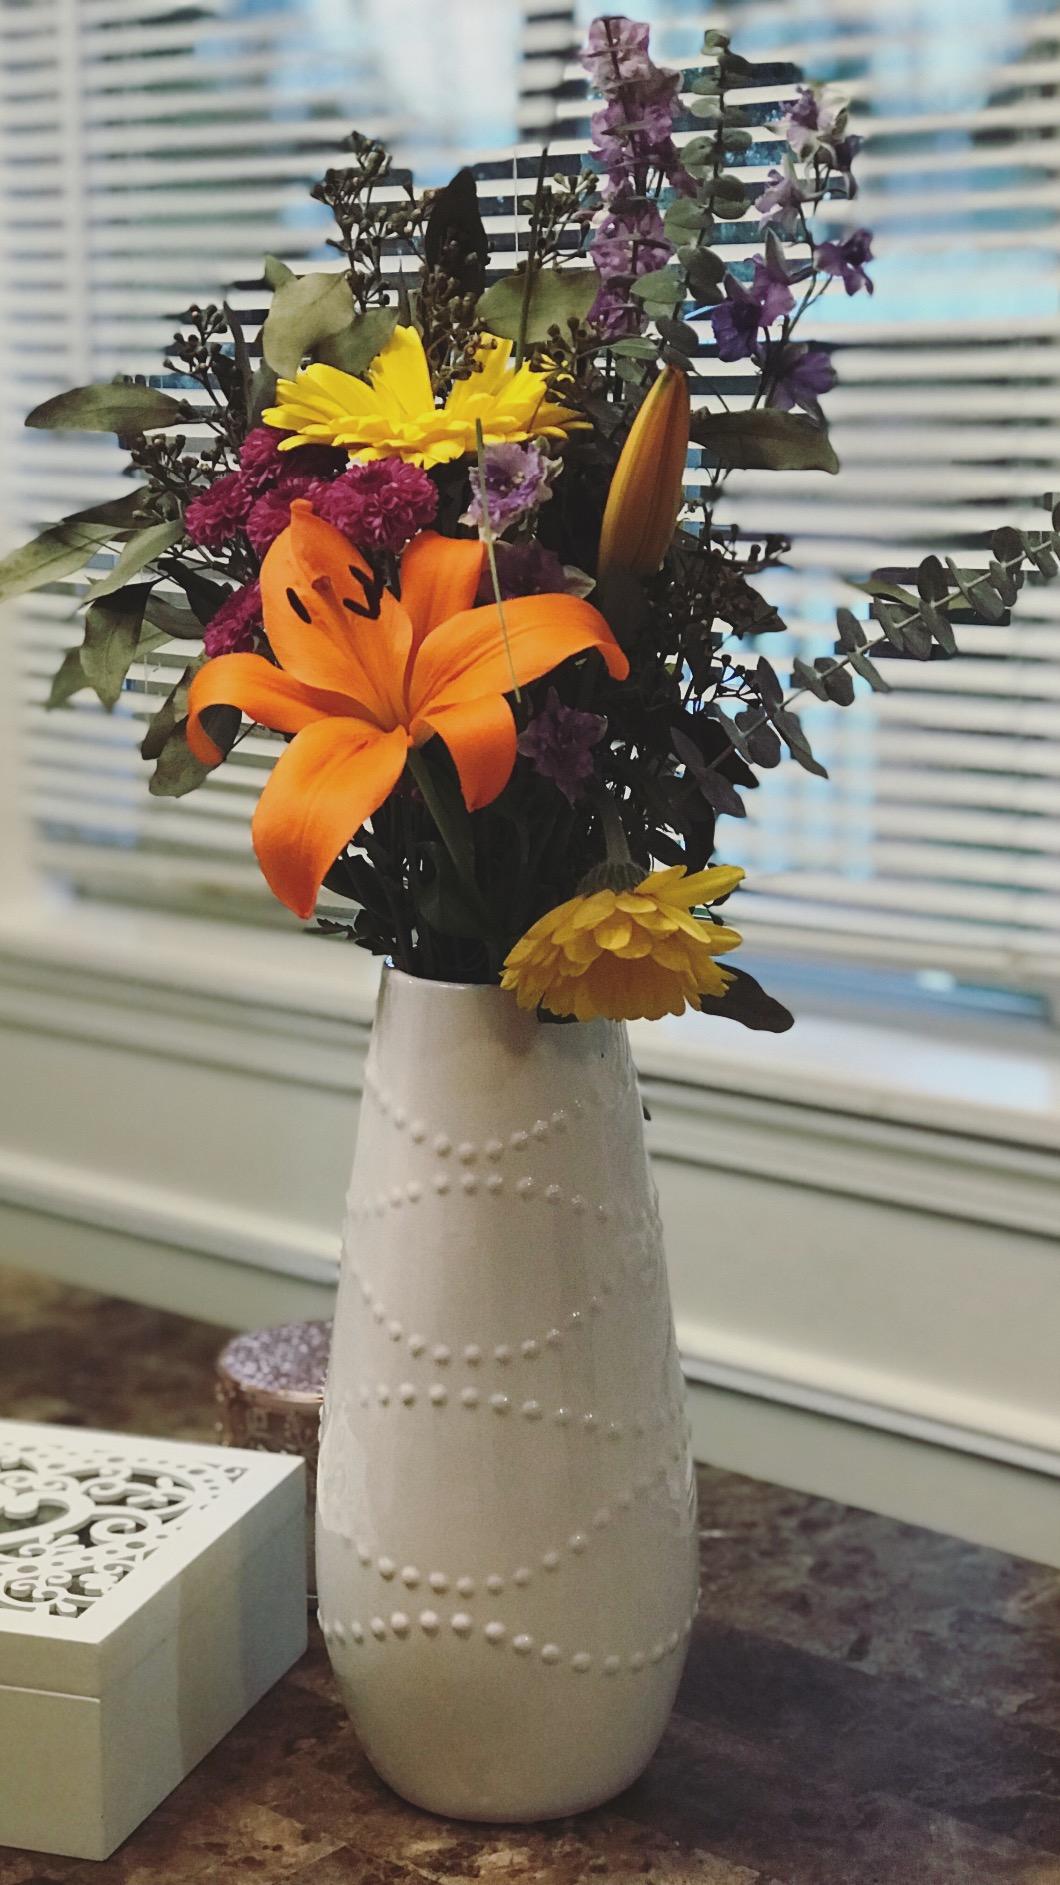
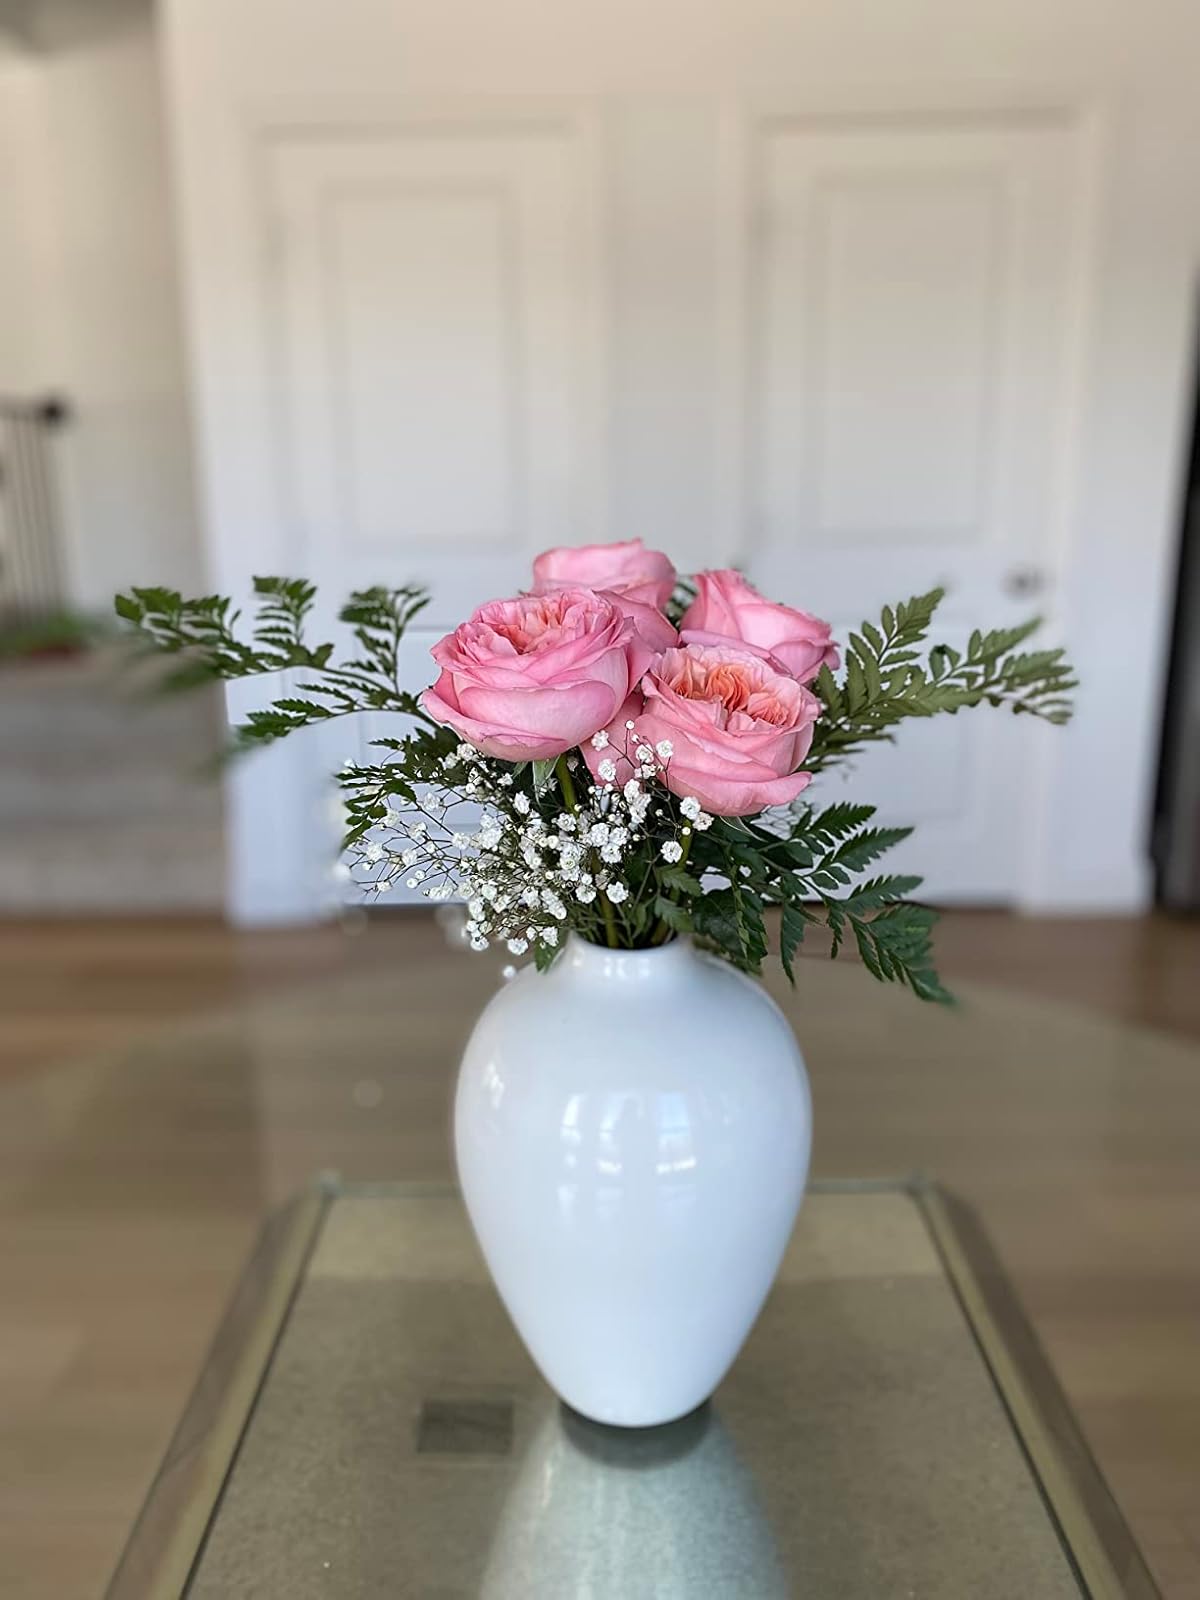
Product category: vase
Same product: no